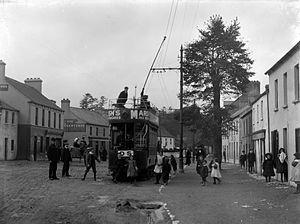
Douglas est une ville irlandaise située à 4 km au sud du centre-ville de Cork ; elle comptait 26 883 habitants en 2016.